List of mammals of Nigeria

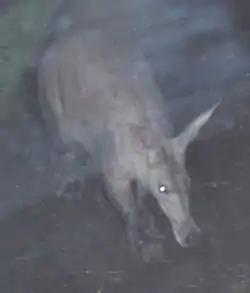
Aardvark

The order Tubulidentata consists of a single species, the aardvark. Tubulidentata are characterised by their teeth which lack a pulp cavity and form thin tubes which are continuously worn down and replaced.